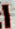
Number: 1